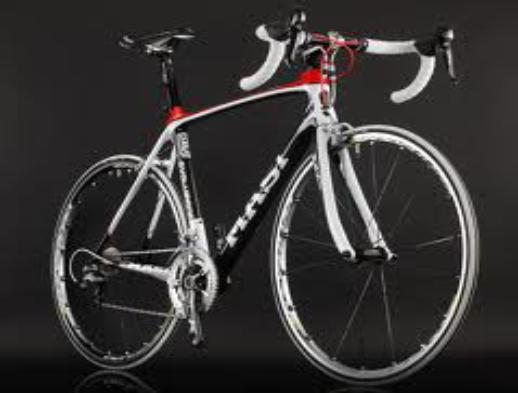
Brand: masi bicycles
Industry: Transportation